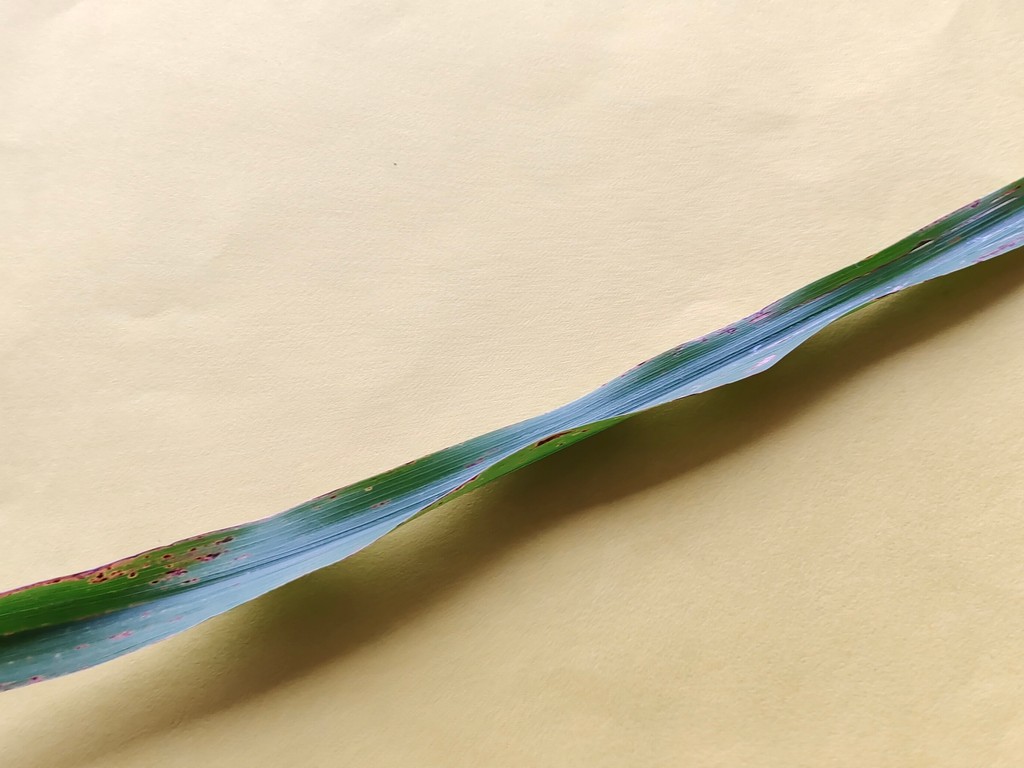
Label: Unhealthy